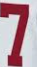
Number: 7